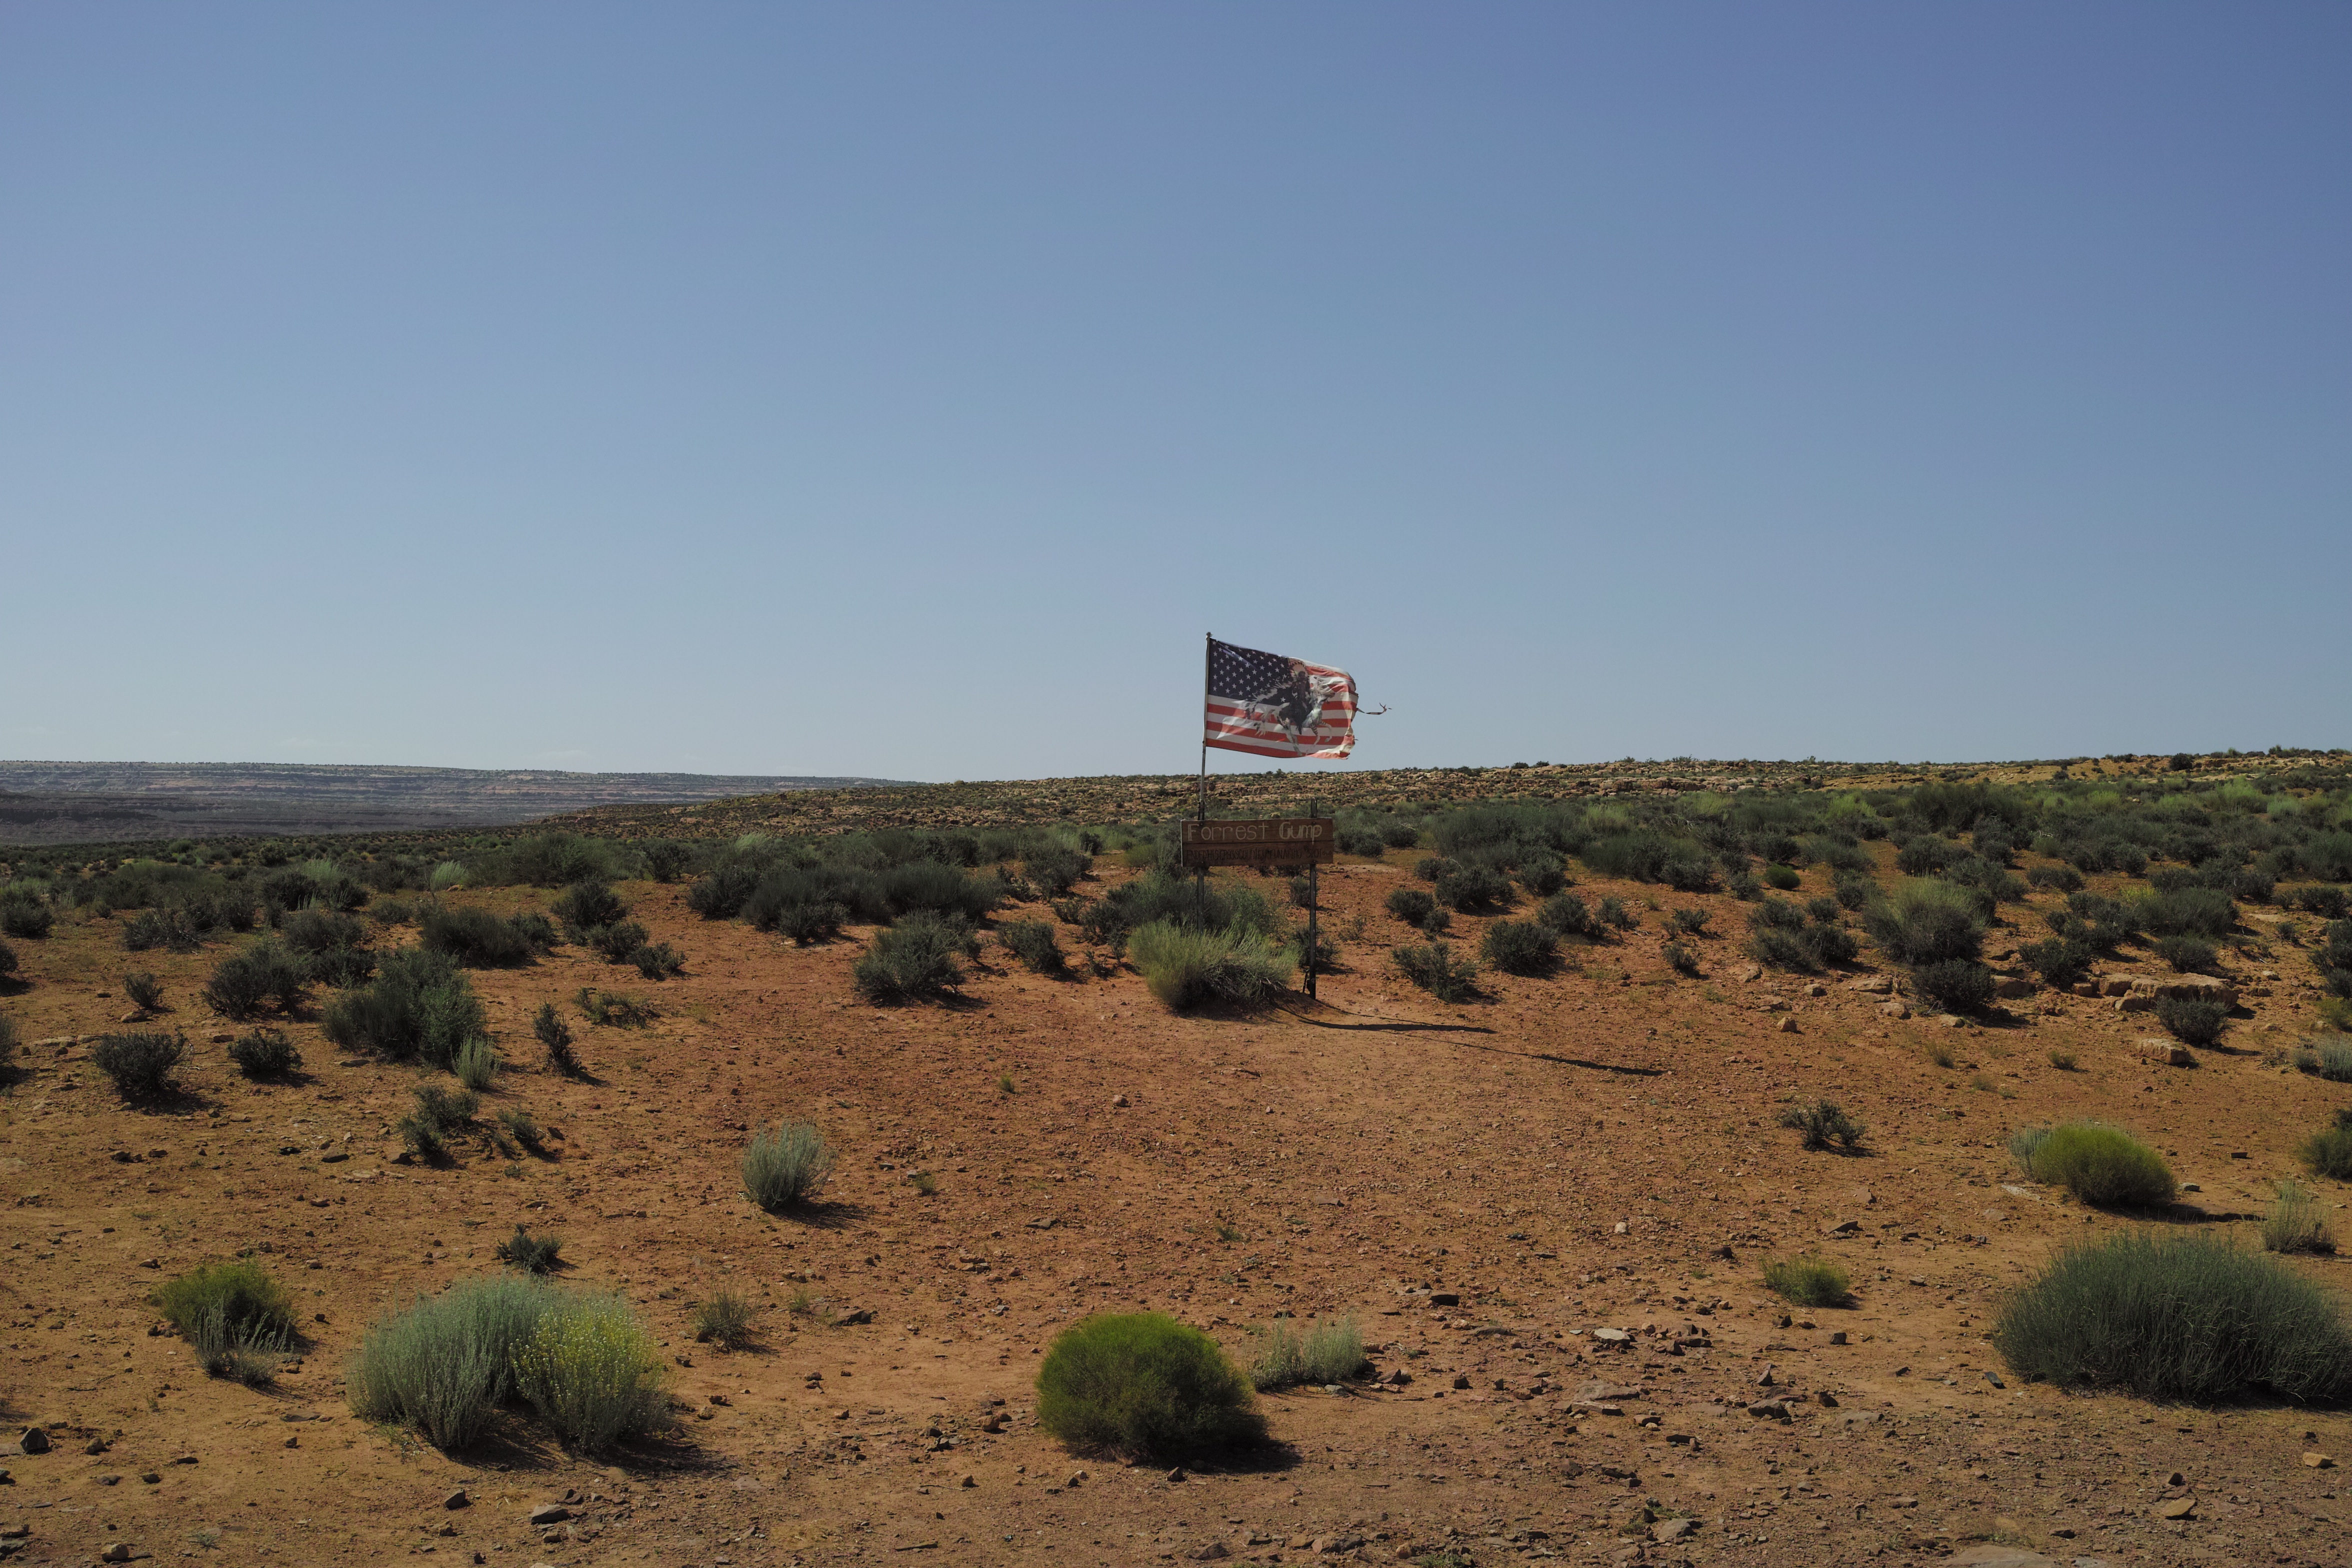
landscape, sea, wilderness, mountain, field, prairie, hill, desert, valley, soil, terrain, savanna, plain, united states, geology, colorado, plateau, habitat, ecosystem, steppe, rural area, the grand canyon, natural environment, geographical feature, aeolian landform